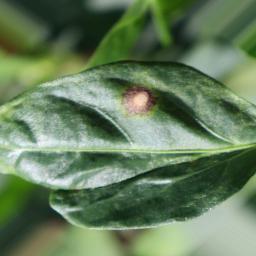
Label: cercospora